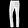
Label: Trouser